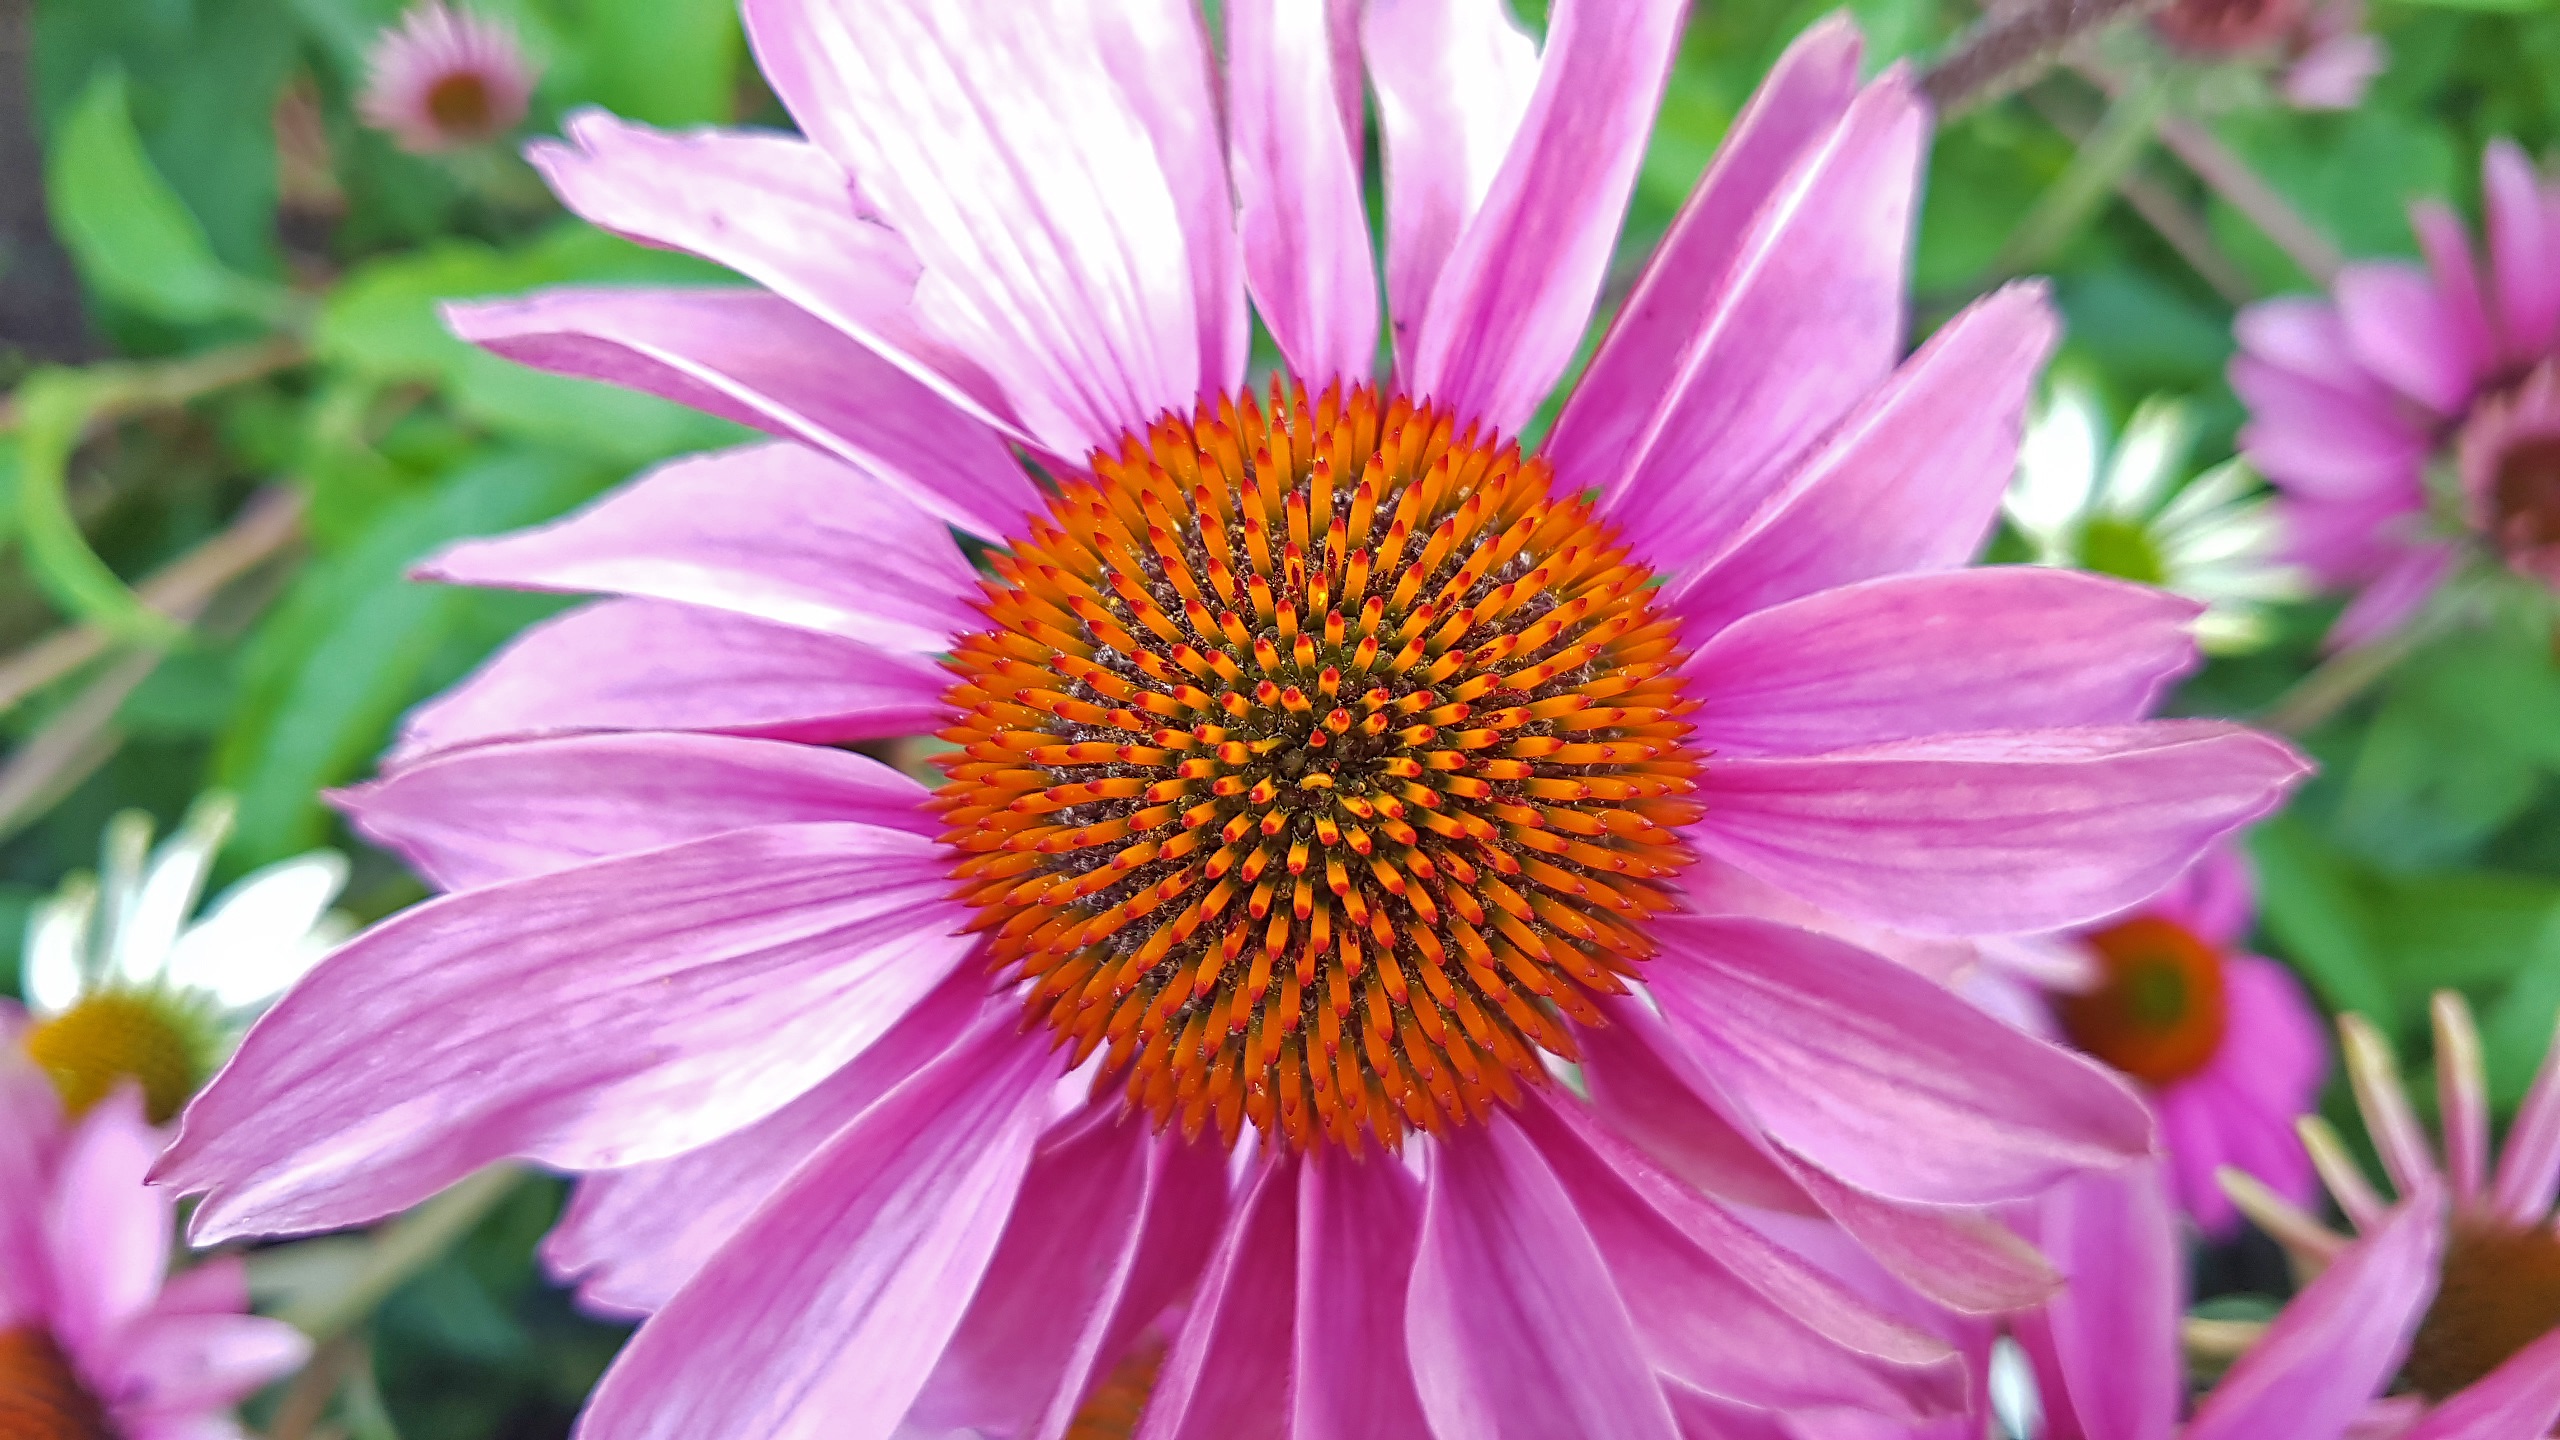
plant, flower, petal, flora, aster, coneflower, macro photography, flowering plant, daisy family, annual plant, land plant, marguerite daisy, blanket flowers